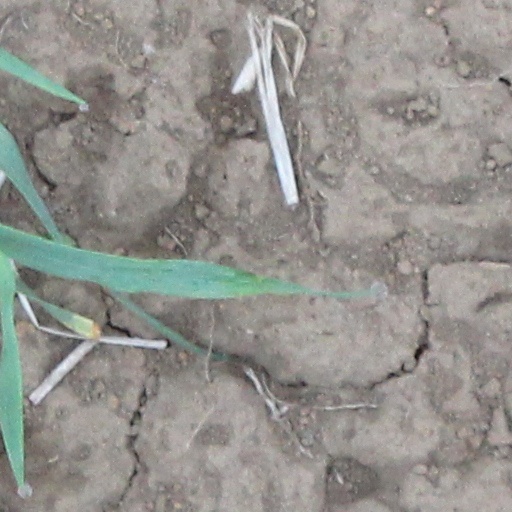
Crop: wheat